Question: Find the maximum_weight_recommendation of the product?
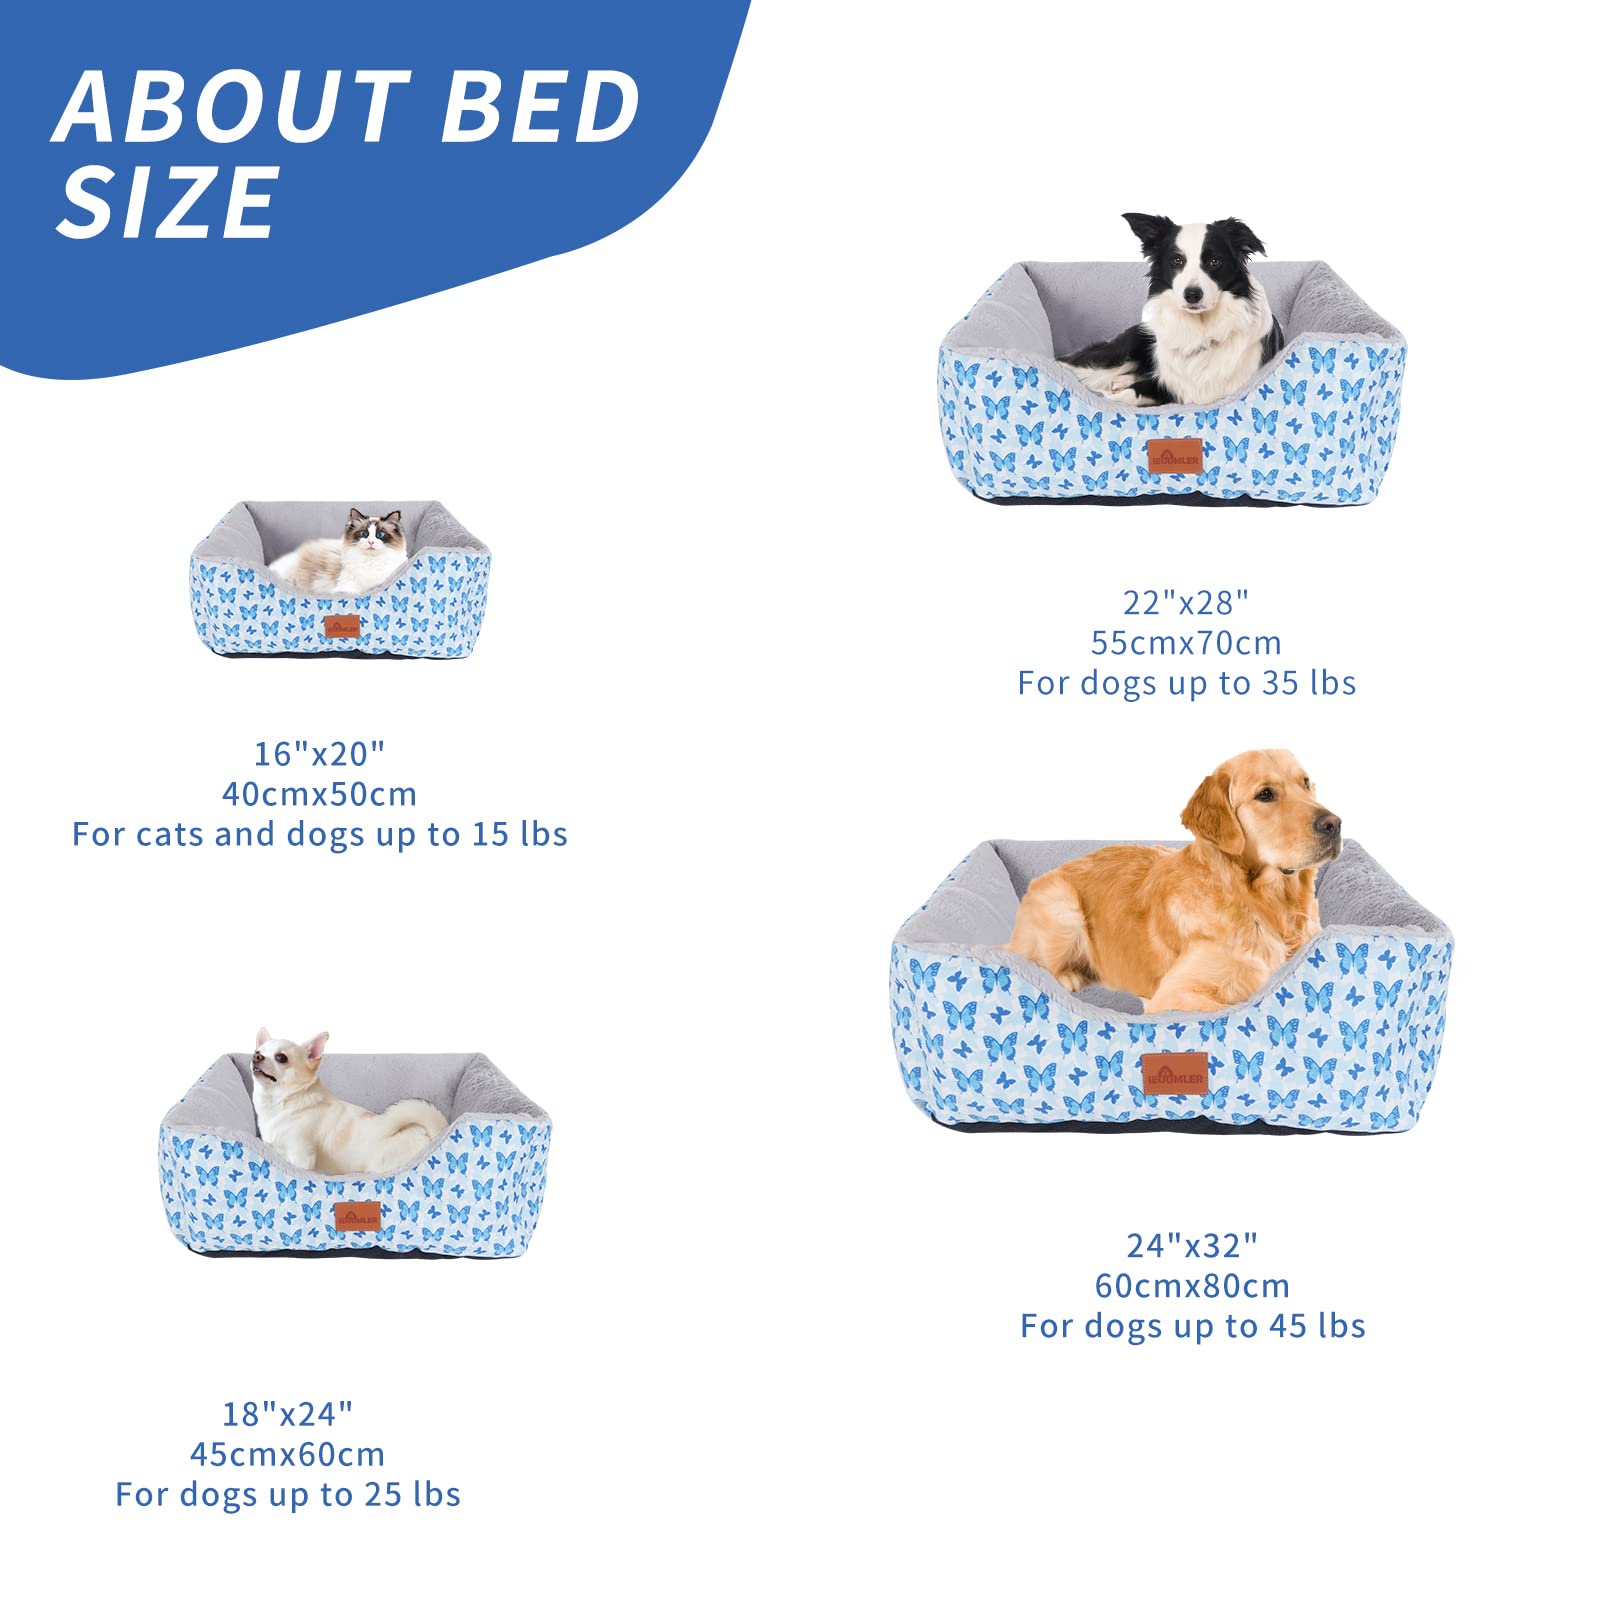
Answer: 15 pound